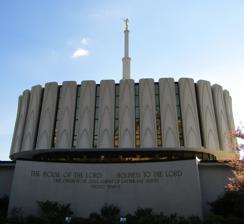
Building: Provo Utah Temple
Country: United States of America
Year built: 1972
Latter-day Saint temple in Utah, 1972–2024 Provo Utah Temple Closed for renovation Number 15 Dedication February 9, 1972, by Joseph Fielding Smith Site 17 acres (6.9 ha) Floor area 128,325 sq ft (11,921.8 m 2 ) Height 175 ft (53 m) Official website • News & images Church chronology ← Ogden Utah Temple Provo Utah Temple → Washington D.C. Temple Additional information Announced August 14, 1967, by David O. McKay Groundbreaking September 15, 1969, by Hugh B. Brown Open house January 10-29, 1972 Designed by Emil B. Fetzer Location Provo , Utah , United States Geographic coordinates 40°15′49.19760″N 111°38′23.20440″W / 40.2636660000°N 111.6397790000°W / 40.2636660000; -111.6397790000 Exterior finish White cast stone with gold anodized aluminum grills, bronze glass panels and a painted spire Temple design Functional modern with single center spire design Baptistries 1 Ordinance rooms 6 (Movie, stationary) Sealing rooms 12 Clothing rental Yes Notes Harold B. Lee read the dedicatory prayer prepared by Joseph Fielding Smith ( edit ) The Provo Utah Temple (formerly the Provo Temple ) was a temple of the Church of Jesus Christ of Latter-day Saints located in Provo, Utah , just north of Brigham Young University (BYU). The intent to build the temple was announced on August 14, 1967, by Hugh B. Brown and N. Eldon Tanner . The church's temples are a sacred space where church members make covenants and perform ordinances for themselves and their deceased ancestors. The temple was designed by architect Emil B. Fetzer and was dedicated in 1972 as the church's seventeenth constructed and fifteenth operating temple. It was the sixth temple built in Utah, and the first in both Utah County and Provo. A groundbreaking ceremony, to signify the beginning of construction, was held on September 15, 1969, conducted by Brown. The site was also dedicated on the same day by Joseph Fielding Smith . It was built with a modern single-spire design, similar to the original design of the Ogden Utah Temple . The spire is on top of a rounded base constructed on a rectangular foundation. In 2021, the church announced plans to reconstruct the temple after dedication of the Orem Utah Temple . The temple closed for reconstruction in February 2024.  In the same month, the church announced that following reconstruction the temple will be known as the Provo Utah Rock Canyon Temple . Provo Utah Temple Provo Utah Temple History Since Provo's early years, a hill just northeast of downtown Provo was known as "Temple Hill". Instead of a temple, however, the Maeser Building was built on the hill in 1911 as a part of the BYU campus. A 17-acre (69,000 m 2 ) block of property at the base of Rock Canyon was chosen as the site for the Provo Temple. The preliminary plans called for a four-story structure of 130,825 square feet. The temple was announced by the counselors in the First Presidency , Hugh B. Brown and N. Eldon Tanner, during a meeting with 28 local stake presidencies , on August 14, 1967. A groundbreaking ceremony, to signify the beginning of construction, was held on September 15, 1969. The temple was dedicated on February 9, 1972, by church president Joseph Fielding Smith. The two dedicatory services were broadcast to several large auditoriums on the BYU campus, including the 22,700-seat Marriott Center . Design and architecture Emil B. Fetzer, the architect for the Ogden and Provo temples, was asked to create a functional design with efficiency, convenience, and reasonable cost as key factors. The temple sits on a 17-acre site, with its surrounding landscaping featuring gardens, fountains, and walkways. These elements are designed to provide a tranquil setting that enhances the sacred atmosphere of the site. Views about the architectural design from the temple have been seen as representing the "pillar of cloud" by day, and the "pillar of fire" by night, guiding the children of Israel . The structure stands four stories tall, constructed with precast concrete, gold anodized aluminum grills, and bronze glass panels. The exterior is characterized by its rounded shape, single spire, and Gothic-like arch designs, each chosen for their symbolic significance and alignment with temple traditions. The interior features murals, crystal and glass chandeliers, and gold detailing, found throughout the temple, designed to create a spiritually uplifting environment. The temple had 6 instruction rooms, used for the endowment , and 12 sealing rooms, all surrounded by a circular hallway, and has a total floor area of 128,325 square feet (11,921.8 m 2 ). The general contractor for the temple was Hogan and Tingey. Symbolic elements are integrated into the design, providing deeper meaning to the temple's function and aesthetics. Incorporated into the design are symbolic elements representing the Bible and Book of Mormon which provide deeper spiritual meaning to the temple's appearance and function. Symbolism is important to church members. These symbols include the central spire and baptismal font. To members of the church, the central spire represents reaching upwards to heaven. In this temple, the central spire was originally painted gold to symbolize the pillar of fire by night set upon a large white building that represented the pillar of cloud by day, referring to the Israelites in their exodus from Egypt spoken of in Exodus 13:21-22. In the temple, baptismal fonts rest on the back of 12 oxen, symbolizing the twelve tribes of Israel. Renovations Over the years, the Provo Utah Temple has undergone several renovations to preserve its structural integrity, update facilities, and enhance its spiritual and aesthetic appeal. The most significant prior renovation project began in 2003. The original designs for the temple featured a golden spire with an angel Moroni covered in gold leaf atop the spire. This statue was later removed from the plan. Thirty-one years after the temple's completion, a statue of the angel Moroni was added to the spire, which itself was changed from gold to white. With the current renovations that commenced in February 2024, the designs do not include an angel Moroni statue. In the October 2021 general conference , church president Russell M. Nelson announced the temple would be reconstructed following the dedication of the Orem Utah Temple (which was dedicated in January 2024). The new design will not reflect the modernist plans of the original building, despite some opposition from community members. The new designs are similar to other contemporary temples, including the Orem Utah and Deseret Peak Utah temples. In February 2024, the church announced that following reconstruction, the temple would be renamed the Provo Utah Rock Canyon Temple. Cultural and community impact Throughout the 1960s, enrollment at BYU in Provo, Utah expanded, and church membership grew. The Logan , Manti , and Salt Lake temples were overcrowded, with about 52% of all temple ordinances being performed in those 3 temples. Construction in Ogden and Provo was completed to ease the impact on the other temples. The Ogden and Provo temples were built at the same time with similar designs to increase efficiency and economize the building process. In the spring of 1983, major flooding in the region threatened the temple. On May 29, 1983, the city, with help from volunteers, turned Temple View Drive into a temporary river. In 2020, like all the church's temples, the temple was closed for a time in response to the COVID-19 pandemic . It reopened on May 11, 2020, for limited use, and then completely reopened on June 14, 2021. A temple-to-temple run is held annually between the Provo and Provo City Center temples. Purpose A temple is where church members go to make sacred promises, or covenants, and perform ordinances for themselves or on behalf of their deceased ancestors. These ordinances include baptism and confirmation , washing and anointing , endowment , and sealing . While the grounds are open to everyone, only church members who hold a current temple recommend enter the temple to participate in the ordinances. In large part because of its location across the street from a Missionary Training Center and proximity to BYU, the Provo Utah Temple was one of the church's busiest. In 2016, the Provo City Center Temple was dedicated, making Provo the second city in the world, following South Jordan, Utah , to have two active temples. The two temples are 2.4 miles apart. As of 2022, the temple served stakes from the cities of Provo, Orem , Vineyard , Midway and Heber City . Temple presidents Notable presidents of the temple include: A. Theodore Tuttle (1980–82) J. Elliot Cameron (1989–92) Dean L. Larsen (1998–2001) Merrill J. Bateman (2007–10) Robert H. Daines III (2010–13) Alan Ashton (2013–2016) Since its dedication in 1972, the temple has been overseen by a series of temple presidents, each serving for a term of three years. A temple president is responsible for the administration of temple operations and spiritual guidance for both temple patrons and staff. The first president of the Provo Utah Temple was Herold G. Clark, who served from 1972 to 1976. As of 2022, James W. Barry is the president. Admittance The Provo Utah Temple is currently being reconstructed and is closed. Once completed, a public open house will be held. Once dedicated, only church members with a current temple recommend can enter for worship. See also Christianity portal Latter Day Saints portal Deseret Peak Heber Valley Vernal Price Ephraim Manti Monticello Cedar City St. George Red Cliffs Montpelier Grand Junction Other US Temples Temples in Utah ( edit ) Wasatch Front Temples Bountiful Brigham City Draper Jordan River Layton Lehi Lindon Logan Mount Timpanogos Ogden Oquirrh Mountain Orem Payson Provo Provo City Center Salt Lake Saratoga Springs Smithfield Syracuse Taylorsville West Jordan Temples along the Wasatch Front ( edit ) = Operating = Under construction = Announced = Temporarily Closed ( edit ) The Church of Jesus Christ of Latter-day Saints in Utah Comparison of temples of The Church of Jesus Christ of Latter-day Saints List of temples of The Church of Jesus Christ of Latter-day Saints List of temples of The Church of Jesus Christ of Latter-day Saints by geographic region Temple architecture (Latter-day Saints) References